Chimney Point, Vermont

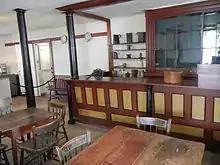
The restored historic tap room at Chimney Point

On the west side of the lake, the British built massive Fort Crown Point with forty-foot-high walls and a six-acre parade ground, but it was destroyed by fire in 1773. When a British engineer inspected the fort in 1774, he found it to be “an amazing useless mass of Earth only.”